Metropolitan City of Milan

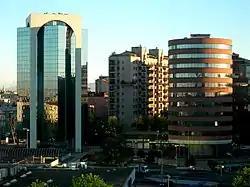
Sesto San Giovanni

The new Metro municipalities, giving large urban areas the administrative powers of a province, are conceived for improving the performance of local administrations and to slash local spending by better coordinating the municipalities in providing basic services (including transport, school and social programs) and environment protection. In this policy framework, the Mayor of Milan is designated to exercise the functions of Metropolitan mayor, presiding over a Metropolitan Council. The Council consists of mayors and city councillors of each comune in the Metropolitan City elected from amongst themselves using partially open list proportional representation, with seats allocated using the D'Hondt method. Metropolitan councillors are elected at-large for five-year terms; votes for metropolitan councillors are weighted by grouping comunes of a certain population range into nine groups so that votes of the mayors and city councillors of the more populous groups are worth than those of less populous groups.